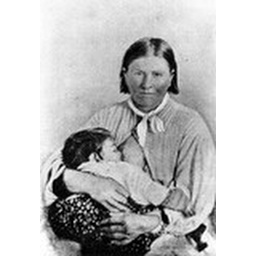
Werd als 9-jarig meisje ontvoerd door de Comanches. Hoofdpersoon in het boek De Overgave van Arthur Japin